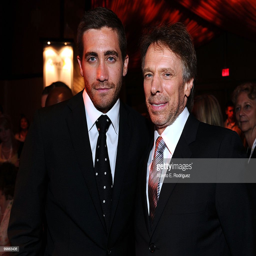
actor and tv producer attend after party held .